2021 Fukushima earthquake

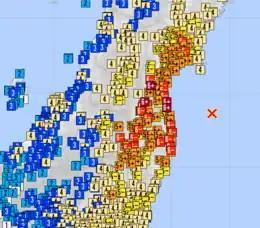
JMA seismic intensity map

An intense and deadly seismic event struck offshore east of Tōhoku, Japan on 13 February 2021. The 7.3 or 7.1 earthquake occurred on a Saturday night at 23:07 JST (14:07 UTC) at a focal depth of . It had a maximum JMA intensity of "Shindo" 6+ to "Shindo" 7 while on the Mercalli intensity scale, it registered a rating of VIII ("Severe"). The earthquake was followed by multiple aftershocks within less than an hour, three of which registering magnitude 5.3. The earthquake itself has been considered an aftershock of the 2011 Tōhoku earthquake which had occurred almost ten years prior.